Death and funeral of Babe Ruth

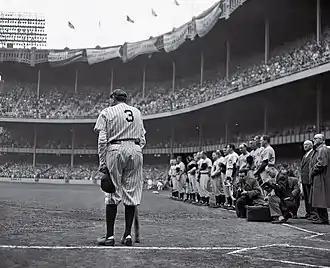
"Babe Ruth Bows Out", Nat Fein's Pulitzer Prize-winning photograph of Ruth, two months before his death

In 1946, Ruth began to experience severe pain over his left eye and had difficulty swallowing. Results from tests taken at French Hospital in New York revealed an inoperable malignant tumor at the base of his skull. In his neck, doctors identified a lesion which they diagnosed as nasopharyngeal carcinoma, or "lymphoepithelioma", a type of throat cancer. A physician who reviewed Ruth's autopsy in 1998 concluded that Ruth's lifelong use of tobacco "probably played a part" in his cancer.